Freelton, Ontario

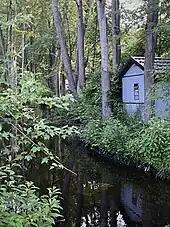
A shed overlooks Bronte Creek in Freelton.

Bronte Creek emerges from various springs in the nearby village of Morriston and throughout the southern end of Puslinch Township, which rests upon a significant aquifer system. The creek ambles its way along the eastern edge of the community into neighbouring Carlisle.